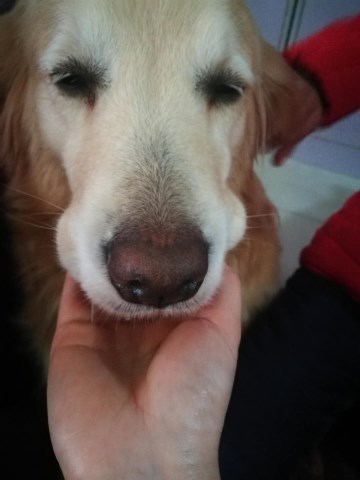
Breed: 5355-n000126-golden_retriever